Yūki Harutomo

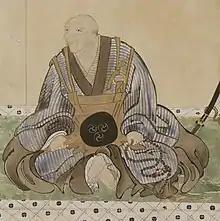

Harutomo ultimately accepted the authority of the Hōjō, but his ties were severed when Toyotomi Hideyoshi besieged the Hōjō castle of Odawara. Harutomo later adopted the 2nd son of the famous Tokugawa Ieyasu, Hideyasu, whom he later accompanied to the province of Echizen following the year of 1600.